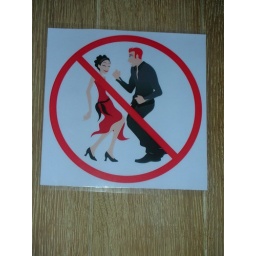
sign in HK bar